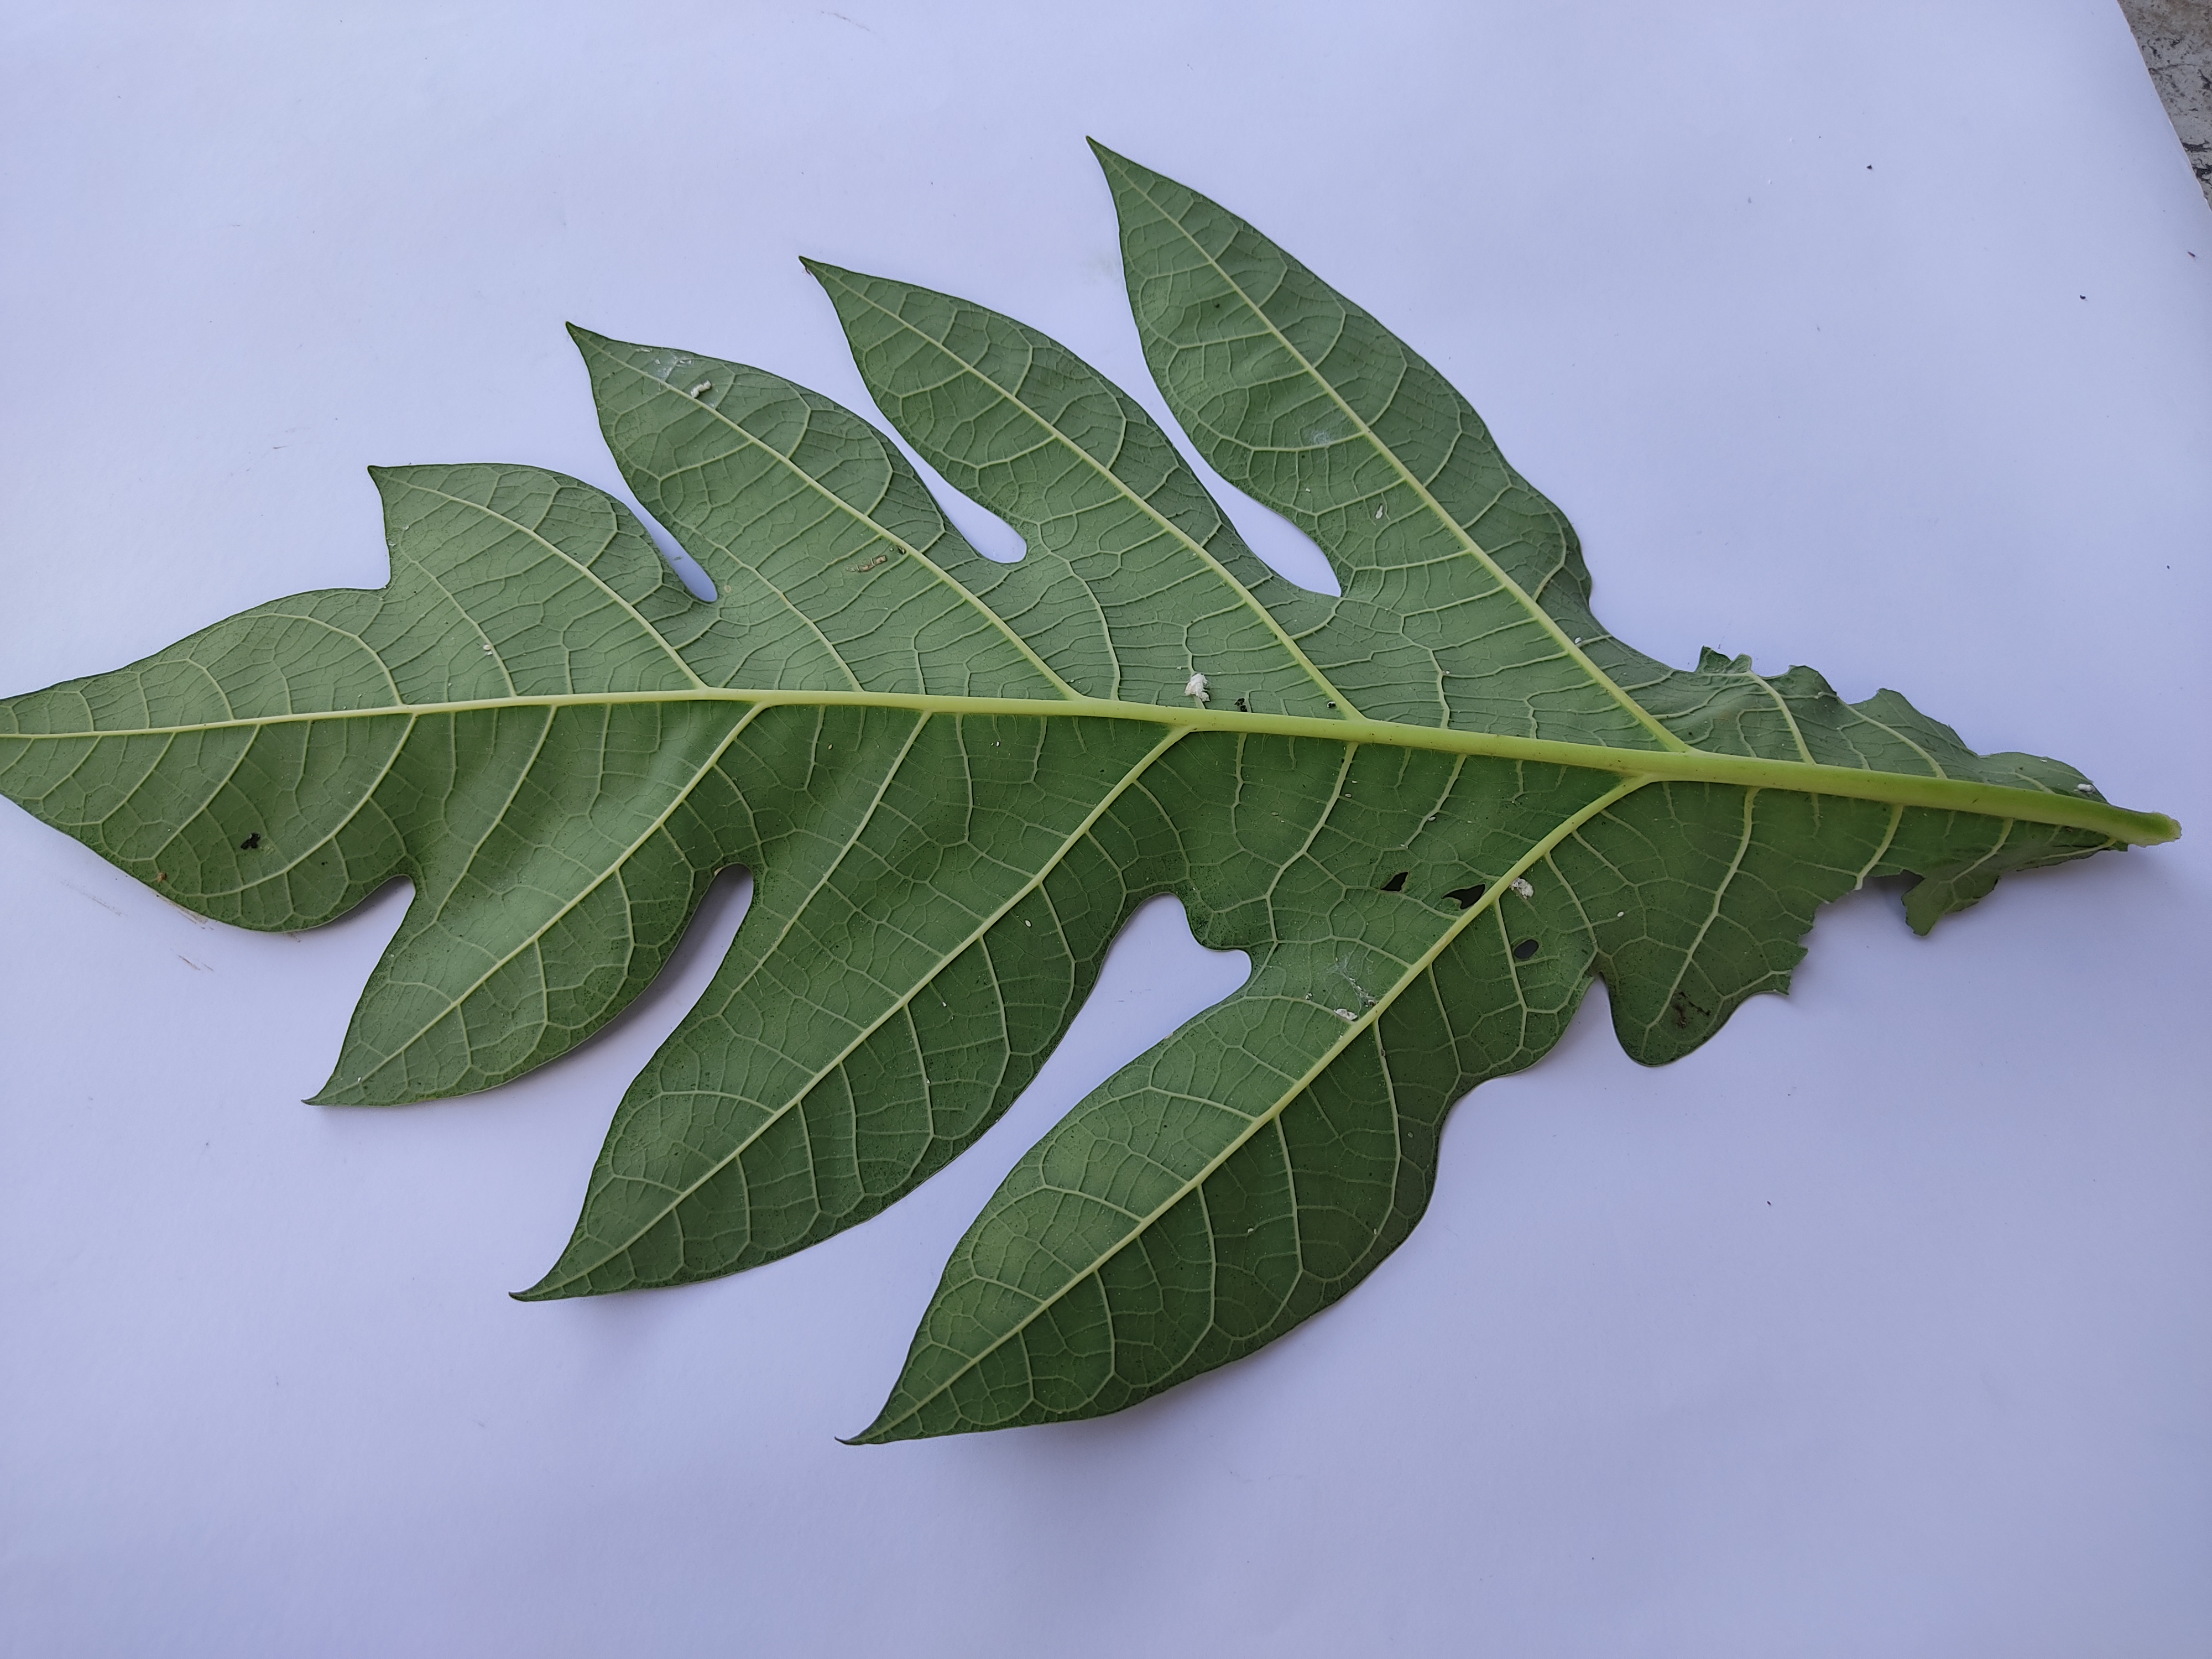
Label: Mealybug